List of birds of Illinois

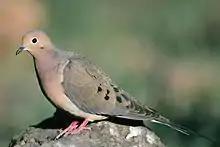
Mourning dove

Pigeons and doves are stout-bodied birds with short necks and short slender bills with a fleshy cere. Eight species have been recorded in Illinois.